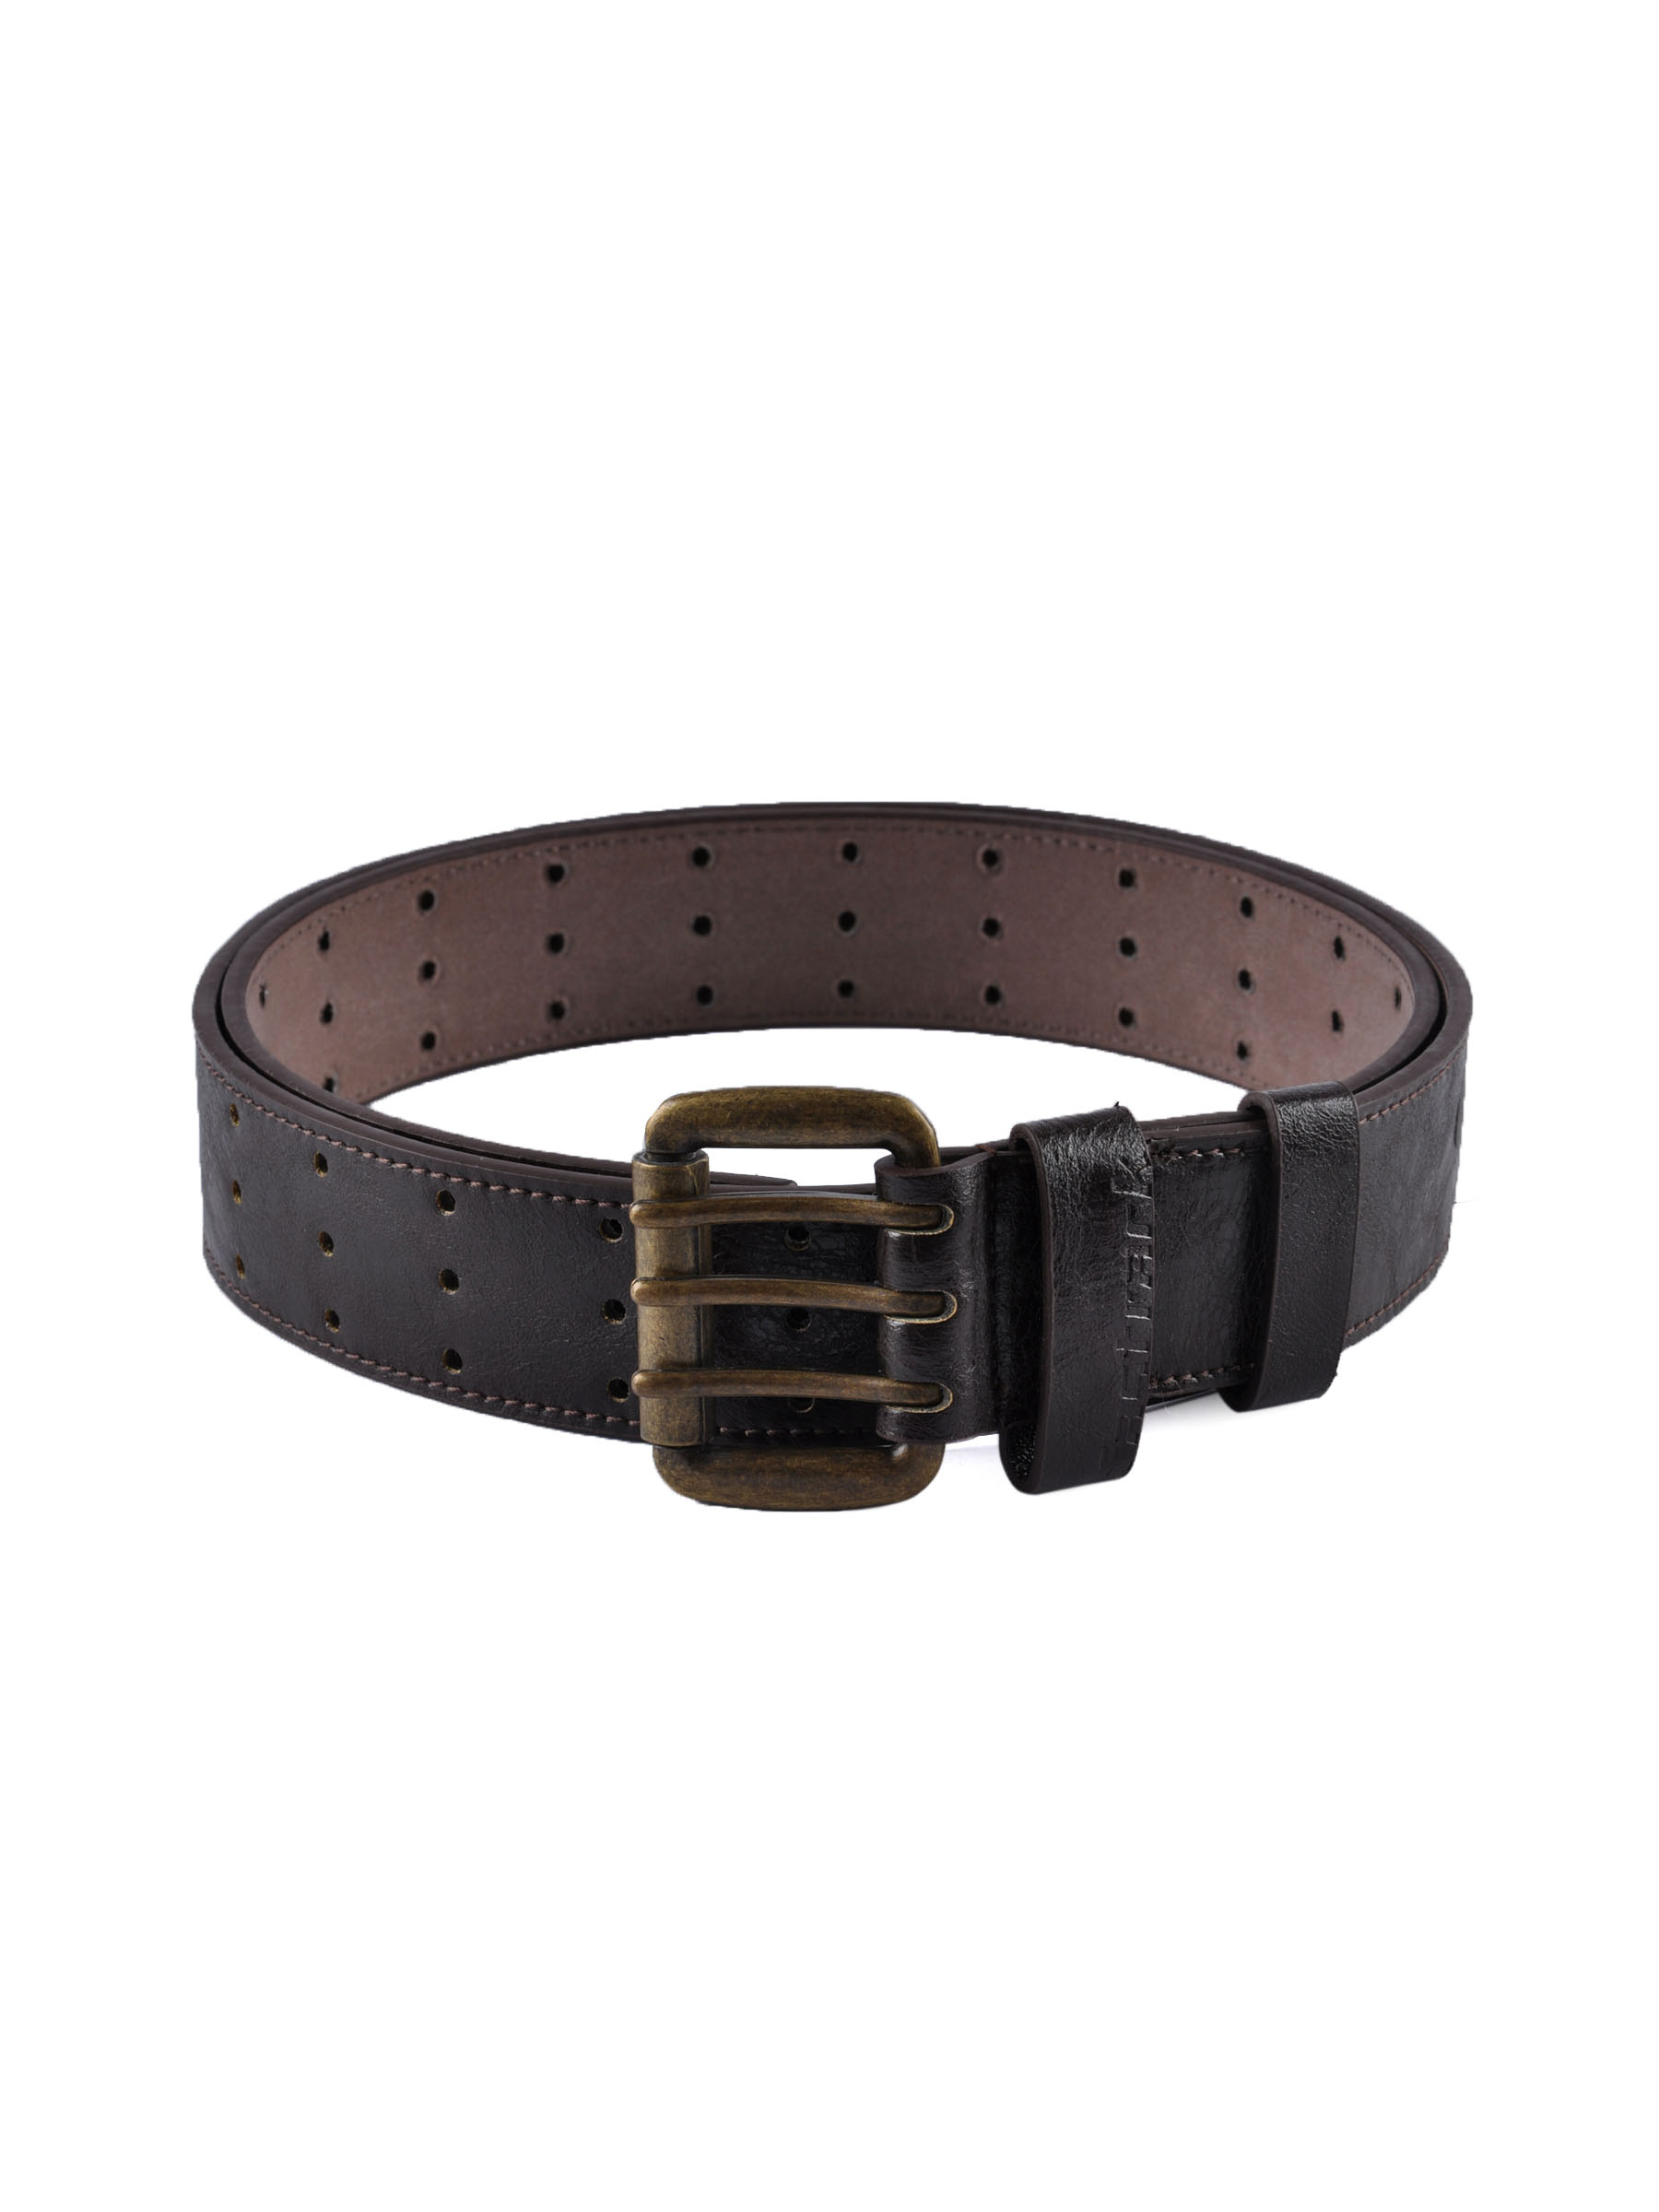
Fastrack Women Leatherette Brown Belt
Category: Accessories / Belts / Belts
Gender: Women
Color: Brown
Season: Winter 2016
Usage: Casual